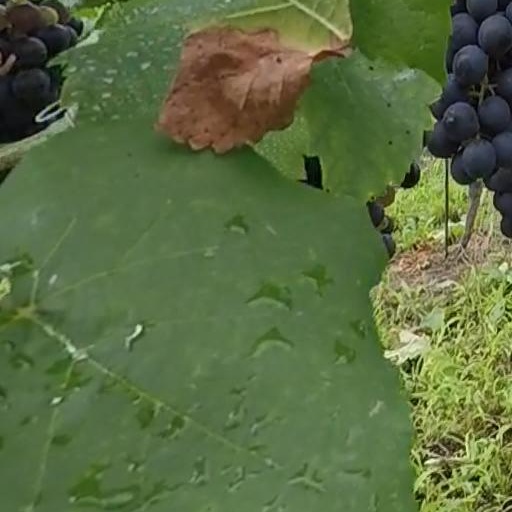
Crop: grape